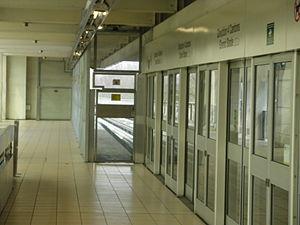
Station Cité Scientifique - Professeur Gabillard de la ligne 1 du métro de Lille Métropole. Français
Le métro de Lille Métropole est un système de transport en commun en site propre desservant Lille et son agglomération, dans le département français du Nord. Il a la particularité d'être le premier métro au monde à utiliser la technologie du véhicule automatique léger, cette technologie étant créée au début des années 1970 au sein de l'Université des sciences et technologies de Lille grâce notamment aux travaux du professeur Robert Gabillard. Le système VAL est ensuite exploité par un consortium mené par Matra qui se charge également des travaux avec le soutien de la communauté urbaine de Lille, alors dirigée par Arthur Notebart. Le métro est finalement inauguré le 25 avril 1983 par le président de la République François Mitterrand.